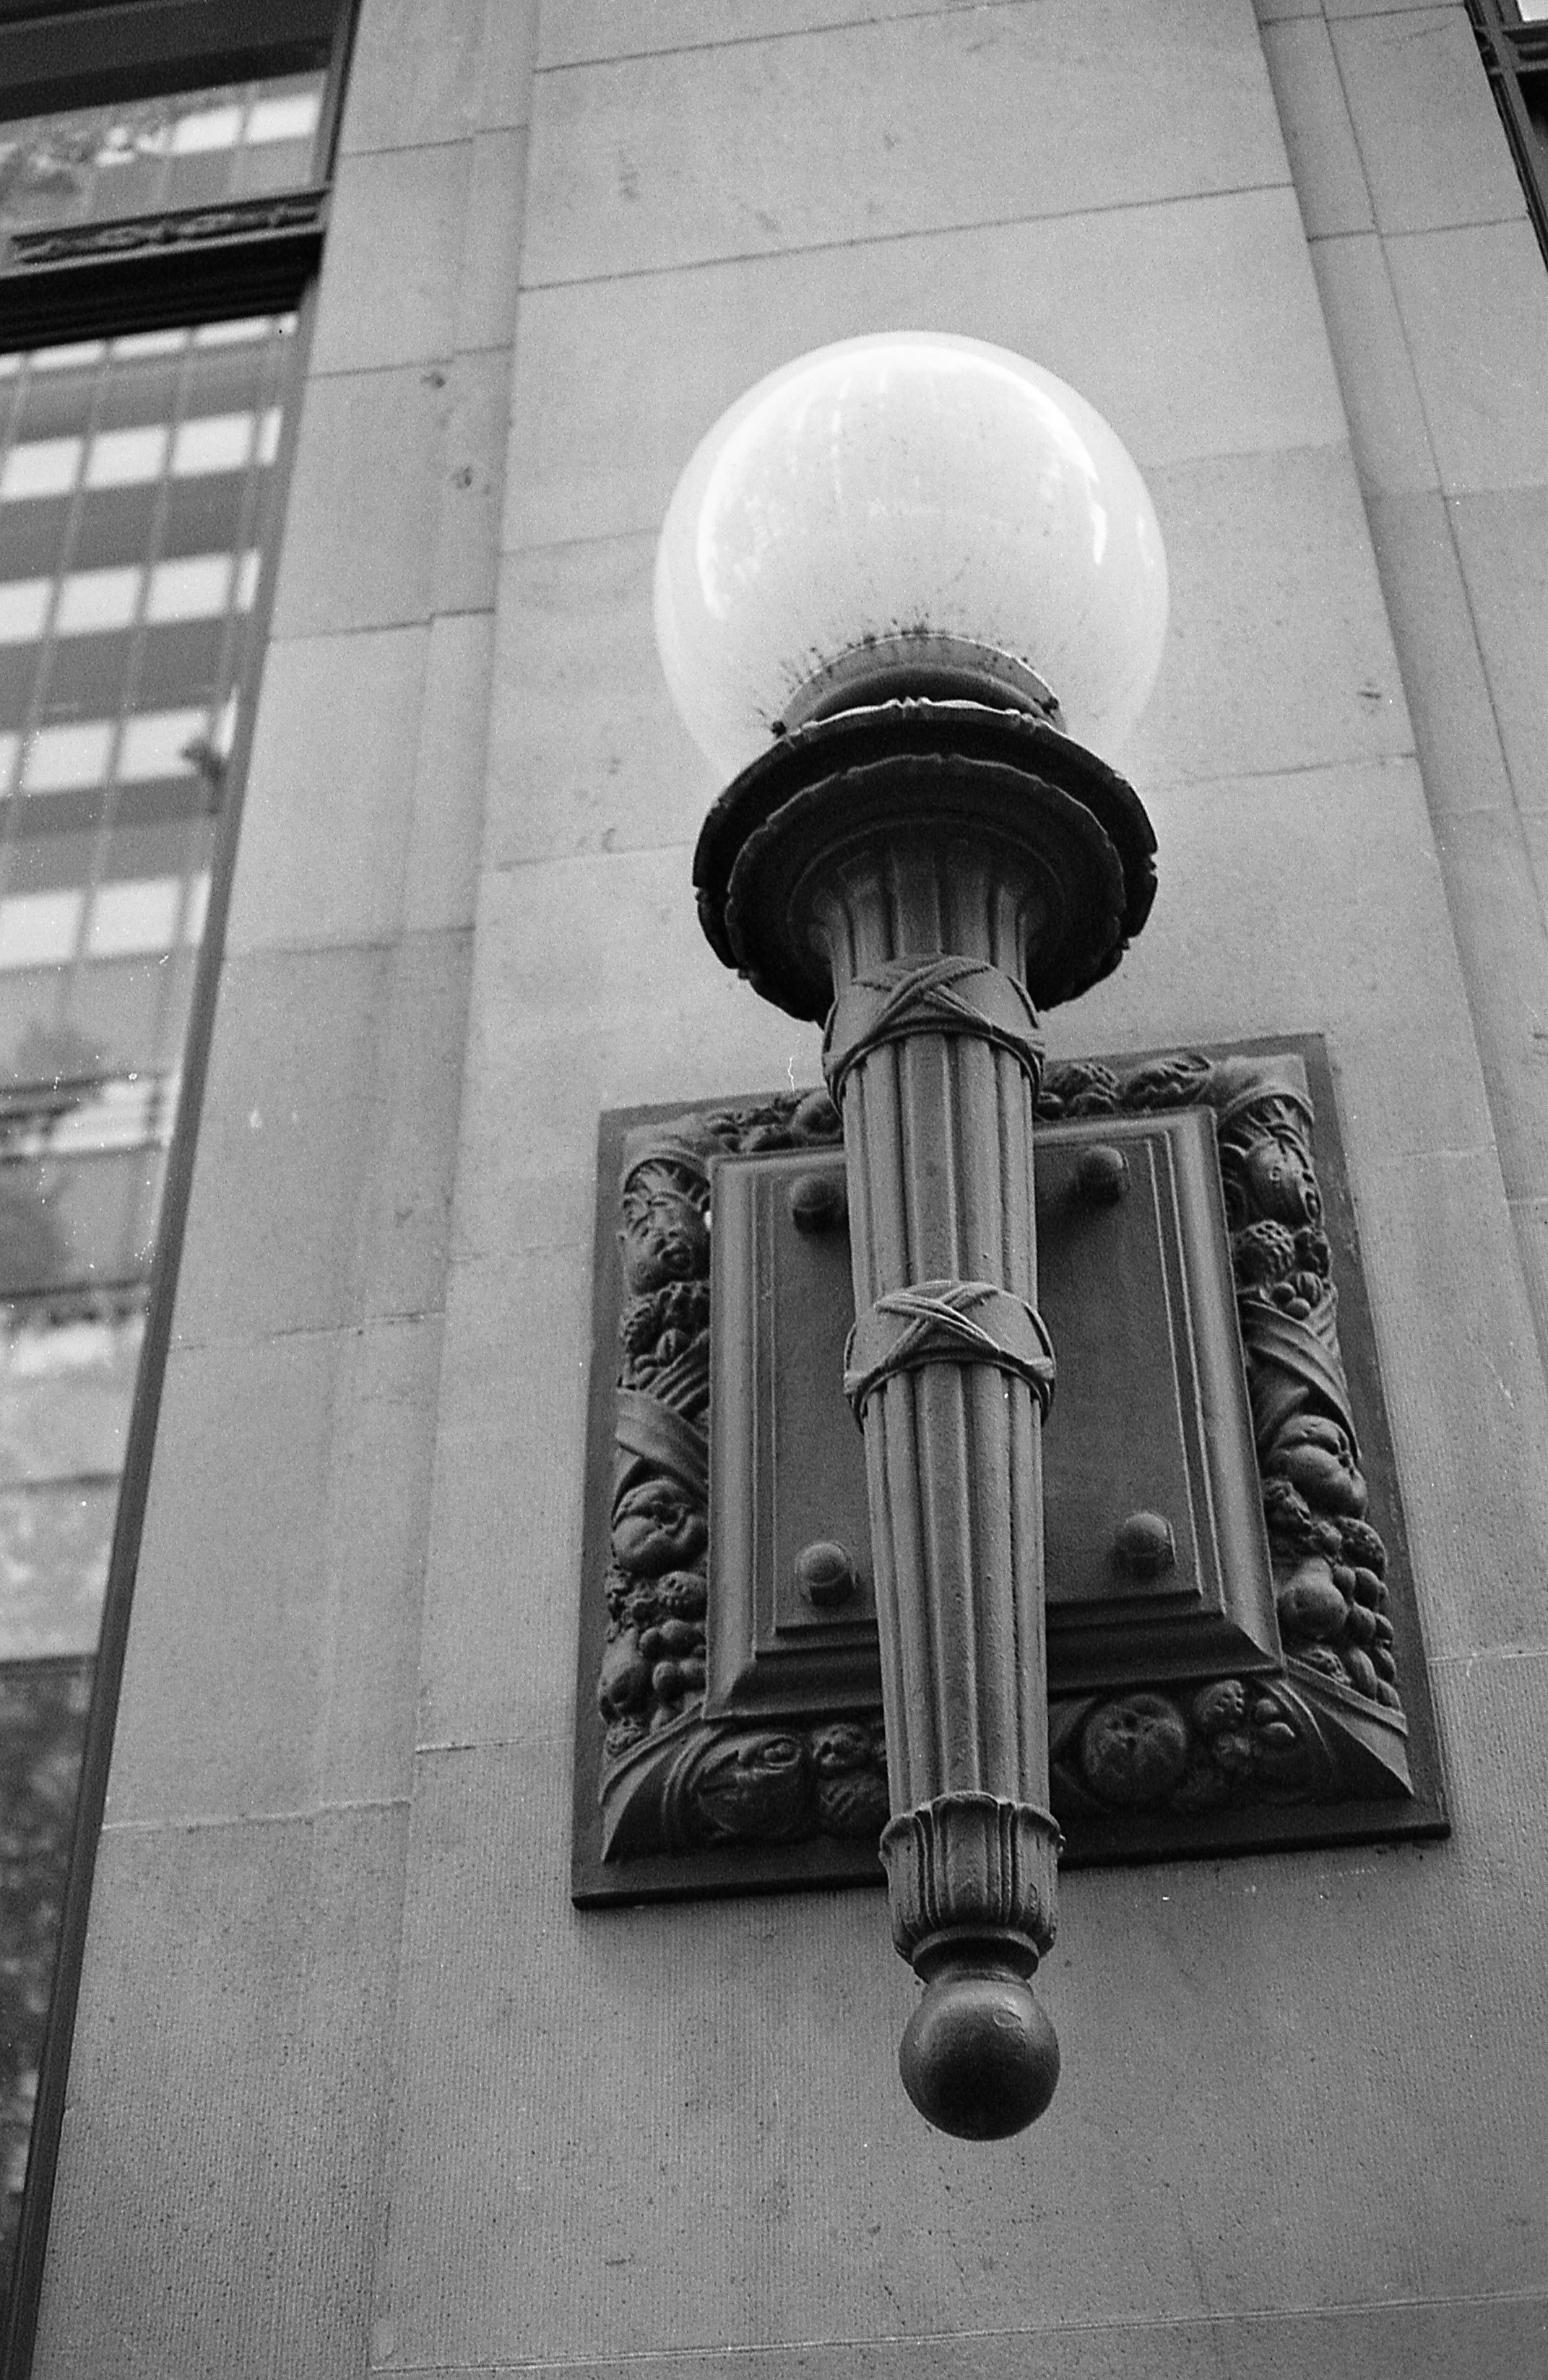
light, black and white, architecture, structure, white, column, street light, lamp, black, monochrome, lighting, torch, photograph, luz, shape, ilfordxp2400, konicaautos2, monochrome photography